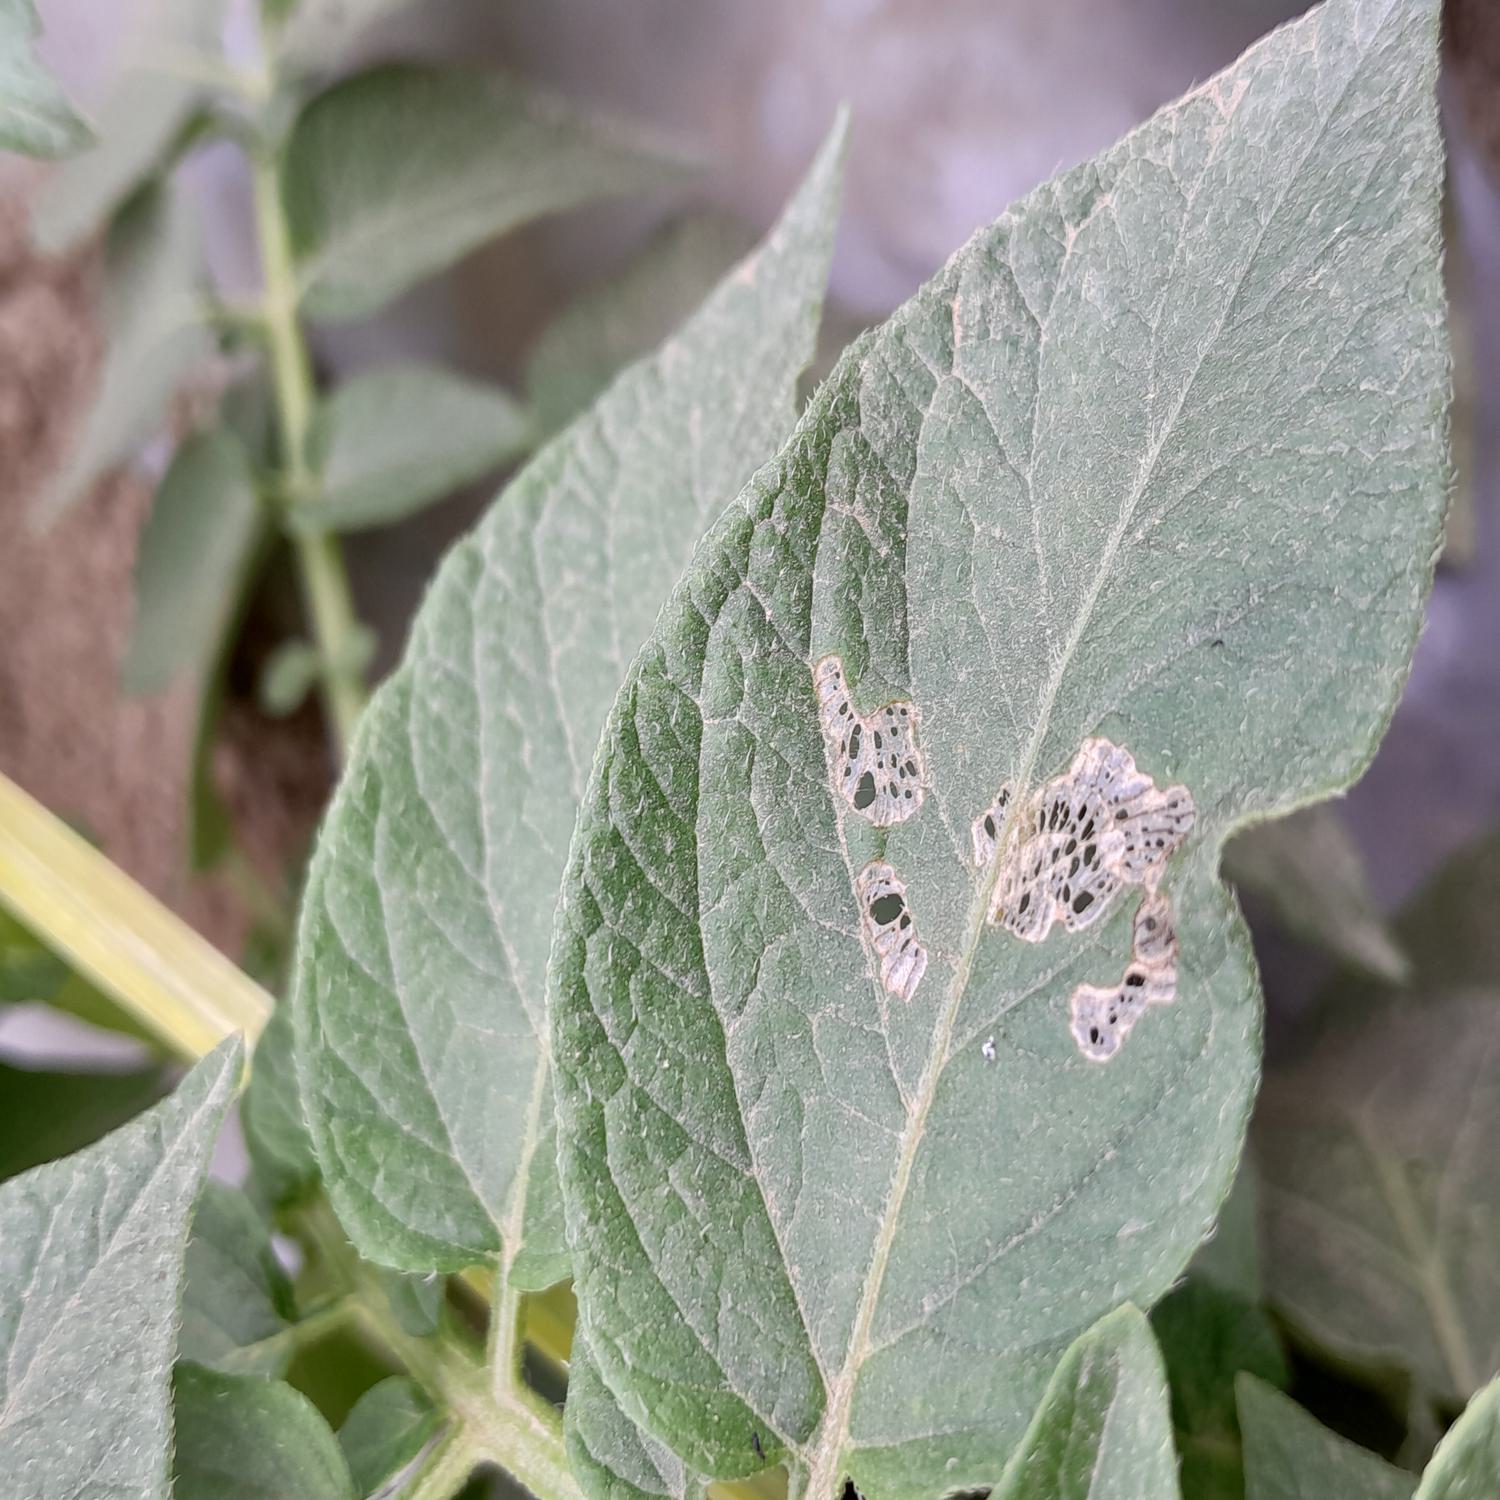
Label: Pest